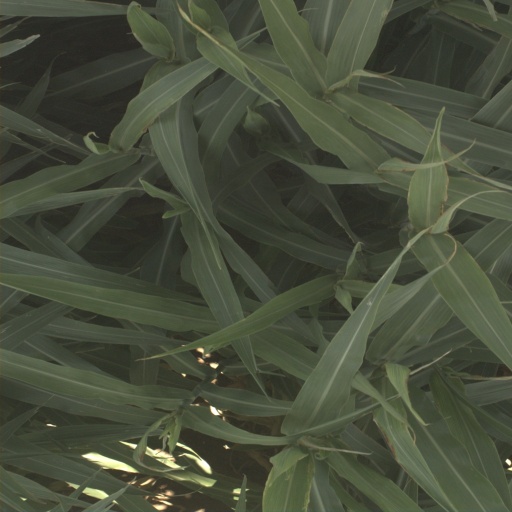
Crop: sorghum